Shorecrest High School

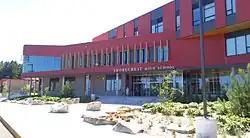
Main entrance in 2015

Shorecrest High School is a public high school (grades 9 through 12) in Shoreline, Washington, United States, one of two high schools in the Shoreline School District. Shorecrest was founded in 1961. Its mascot is Otis the Fighting Scot and students refer to themselves as "Scots", or the "Highlanders", a reference to the Clan Gordon.